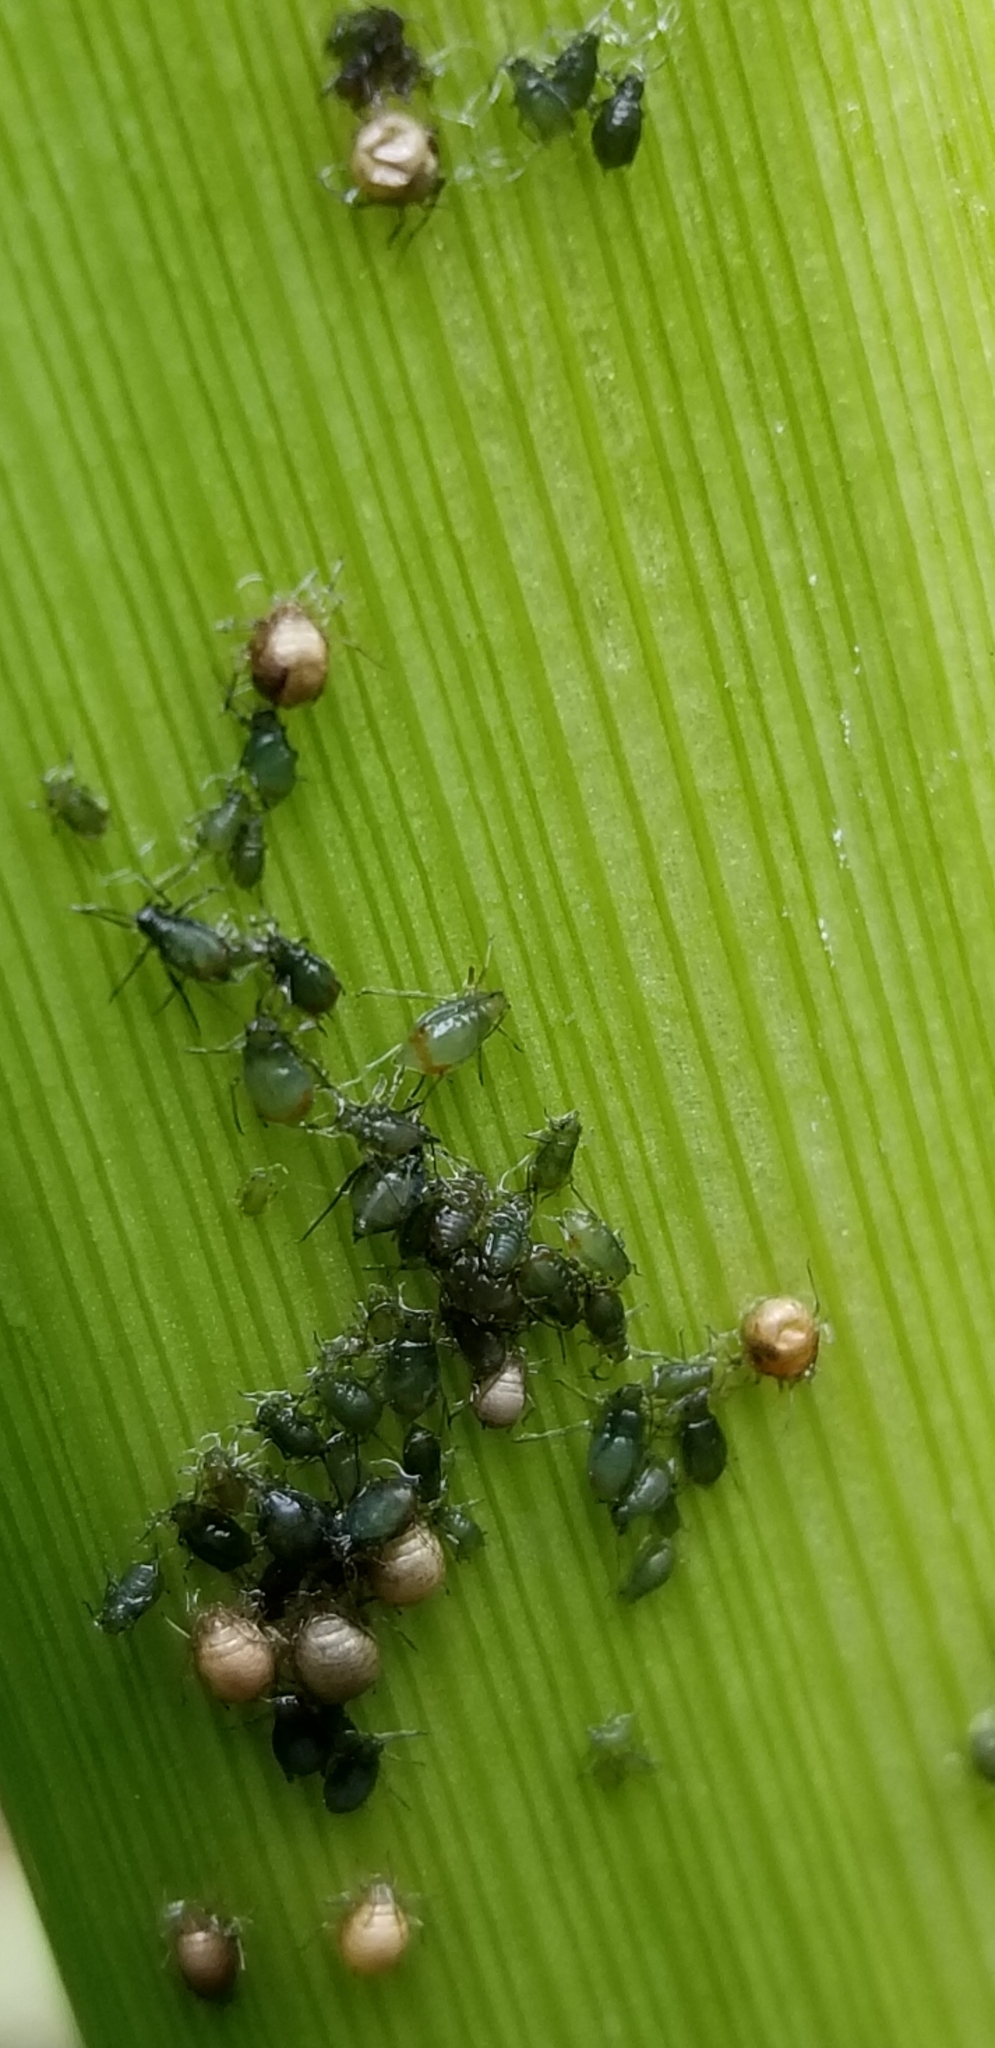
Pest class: bird_cherry_oat_aphid